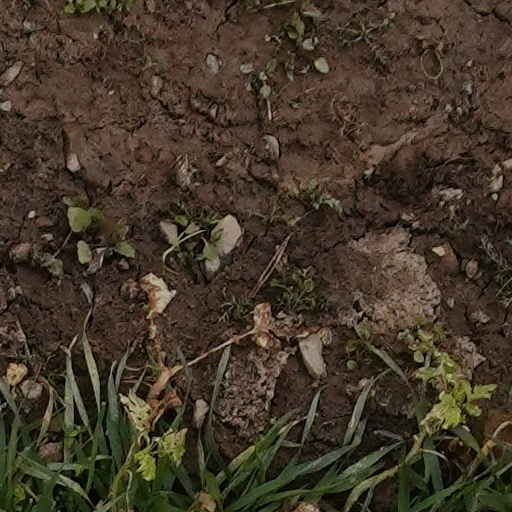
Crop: wheat